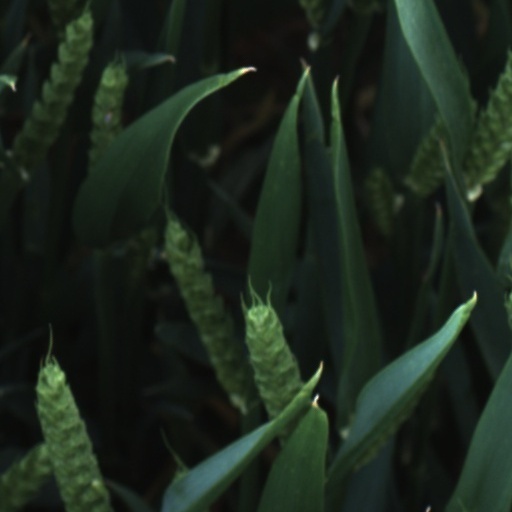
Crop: wheat